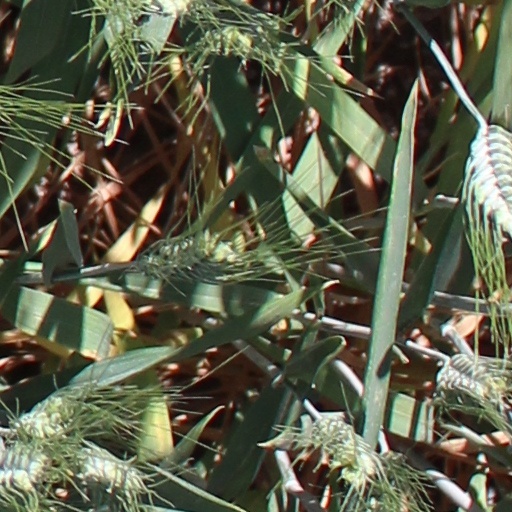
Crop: wheat